Plectrum

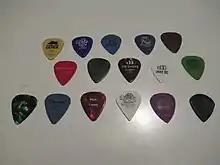
Assorted plectra for use with guitar

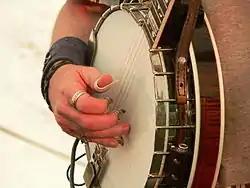
Don Wayne Reno wearing finger picks while playing a banjo

A plectrum for electric guitars, acoustic guitars, bass guitars and mandolins is typically a thin piece of plastic or other material most commonly shaped like a pointed teardrop or triangle, though the size, gauge, shape and width may vary considerably. Banjo and guitar players may wear a metal or plastic thumb pick mounted on a ring, and bluegrass banjo players often wear metal or plastic fingerpicks on their fingertips. Many guitarists use fingerpicks as well.